Herzegovina uprising (1875–1877)

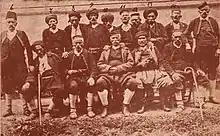
Elders (1875).

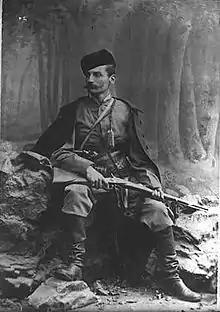
Prince Peter used the surname Mrkonjić during the uprising.

The leaders returned in 1875 and continued their plans for revolt, the plan was for the liberation of Nevesinje region, then expansion to the rest of Herzegovina. In the meantime, Turks seek "hajduk" Pera Tunguz, who on 5 July, had attacked a caravan on Bišini mountain. On 9 July, the Turks clashed with the armed villagers of Jovan Gutić on the Gradac hill north of Krekovi. This conflict would be known in Serbian as Nevesinjska puška ("Nevesinje rifle") and marked the beginning of the uprising in all of Herzegovina. Firstly Nevesinje, Bileća and Stolac were involved, then in August, Gacko and the frontier towards Montenegro. Bands (known as "četa") of 50–300 people and detachments of 500–2,000 people gathered and attacked Ottoman border posts and "bey" towers.